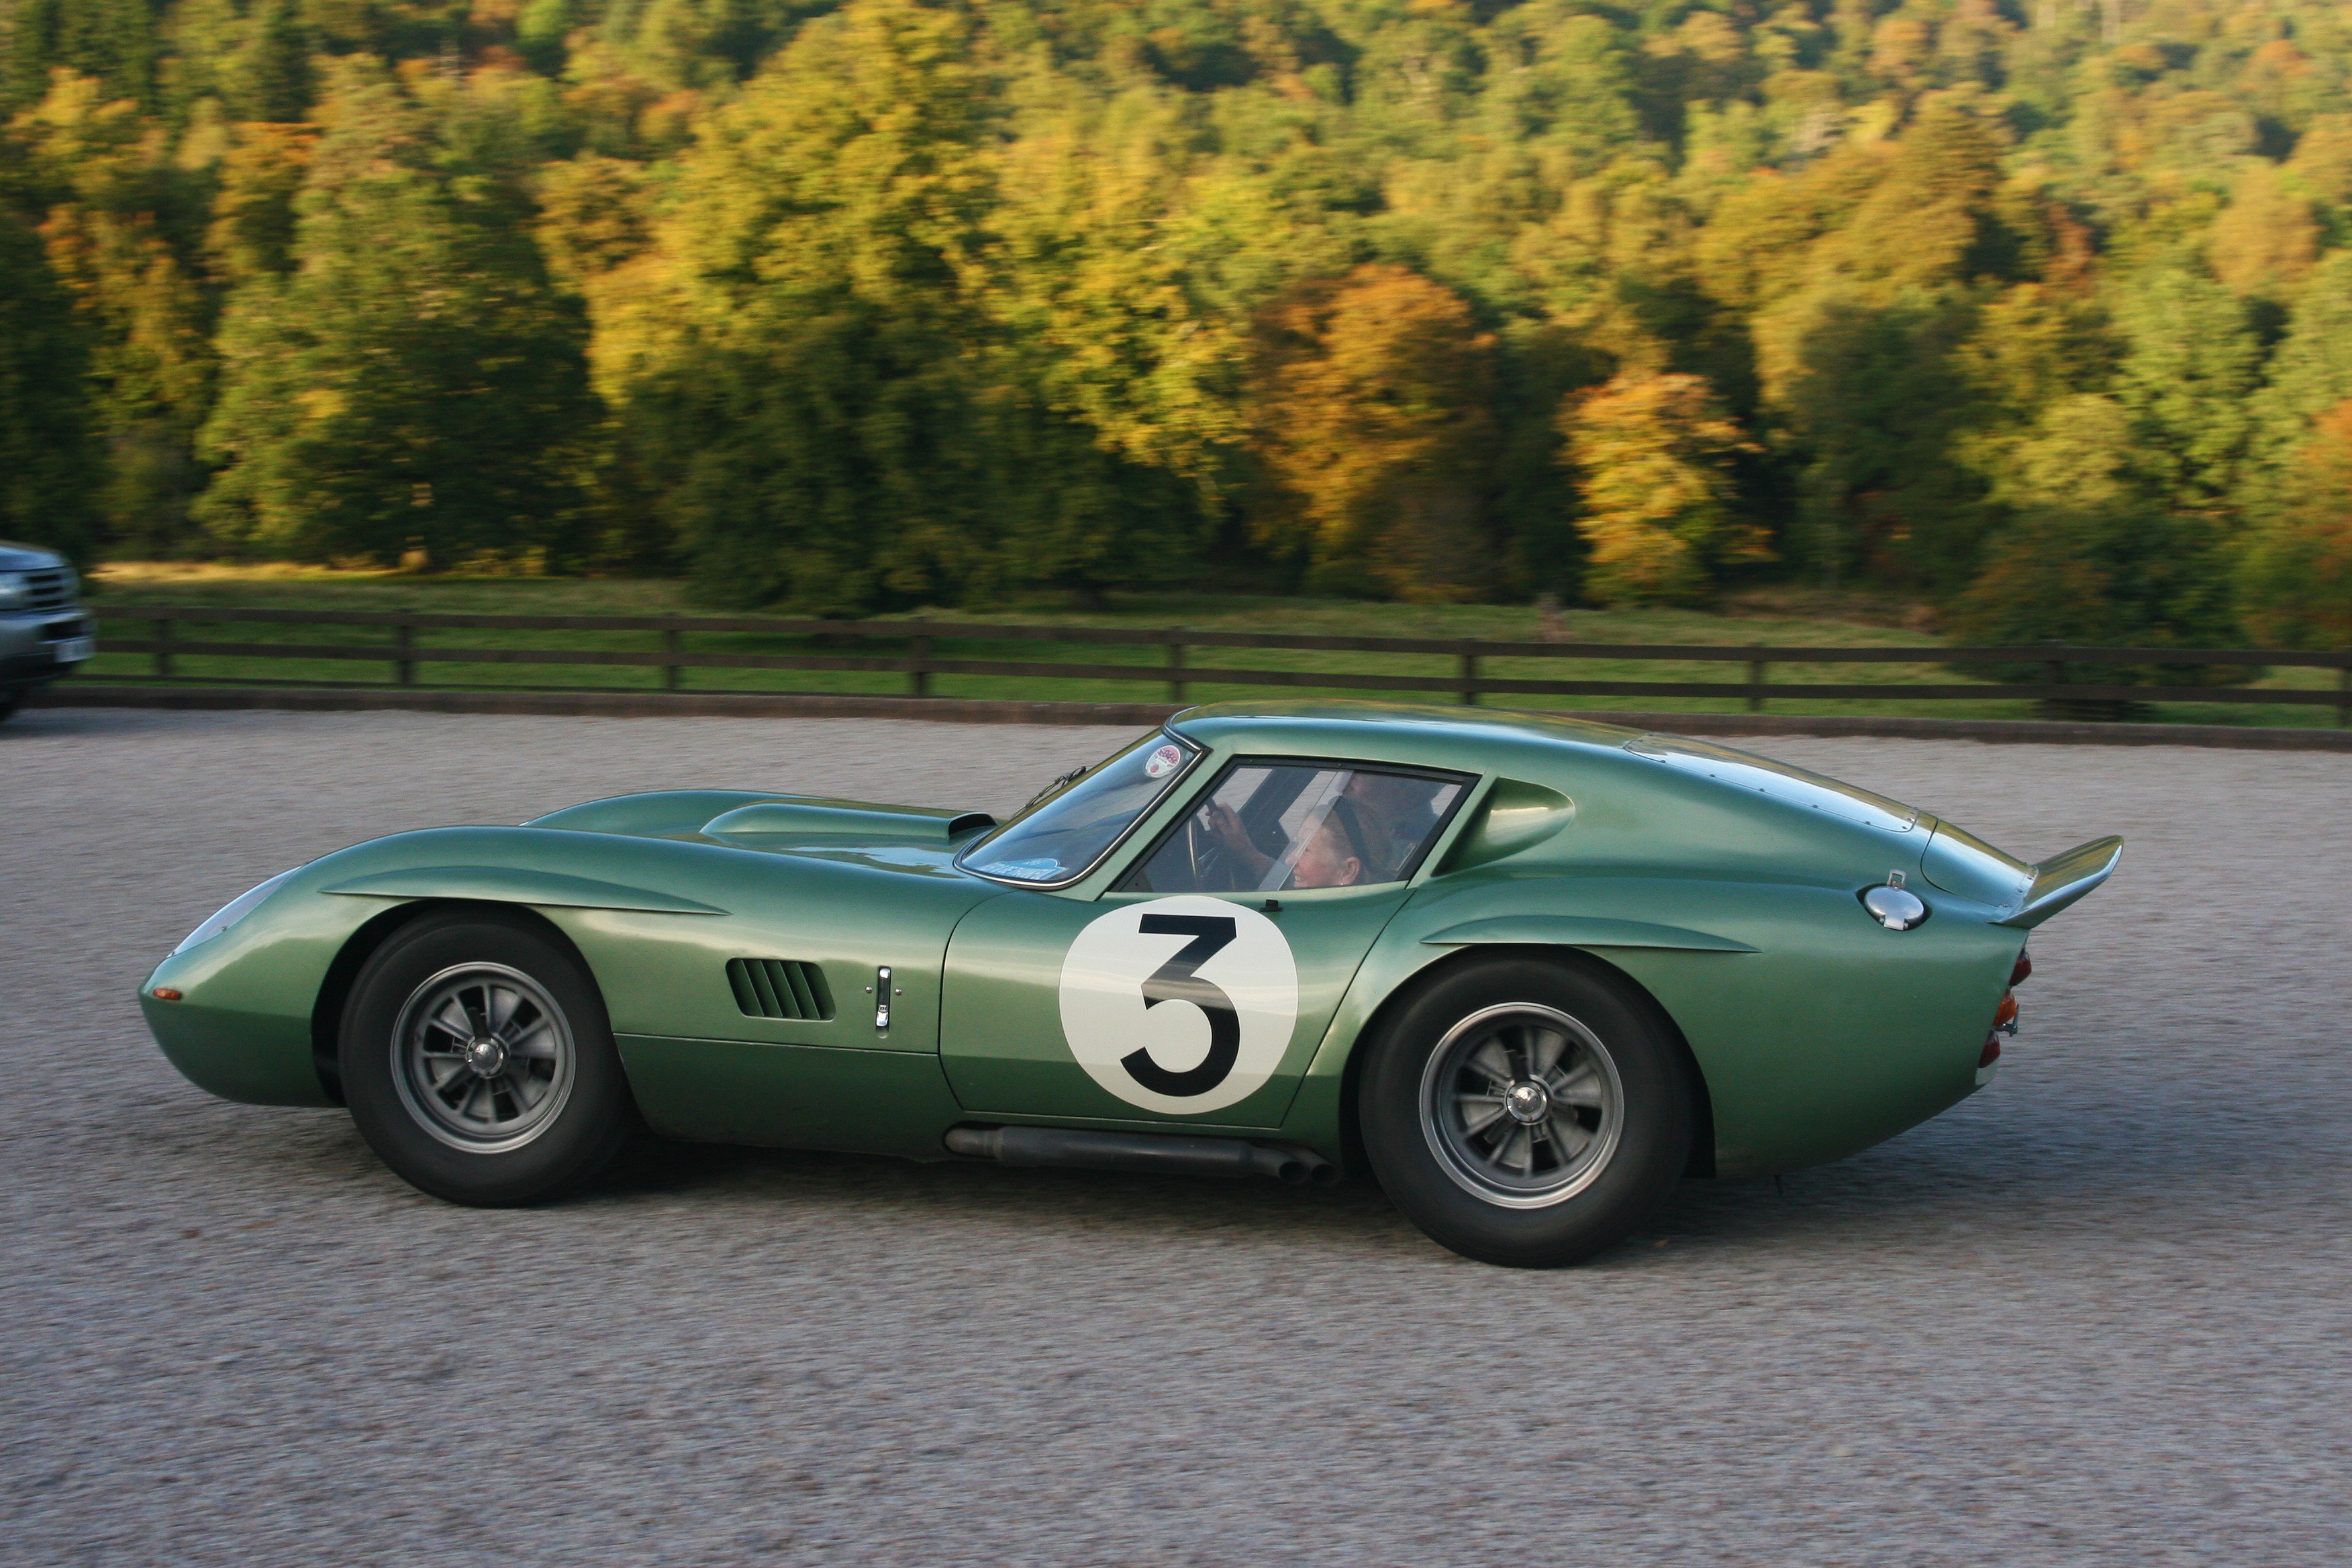
car, vehicle, sports car, race car, supercar, racing, 3, le mans, land vehicle, ac cobra, automobile make, performance car, shelby daytona